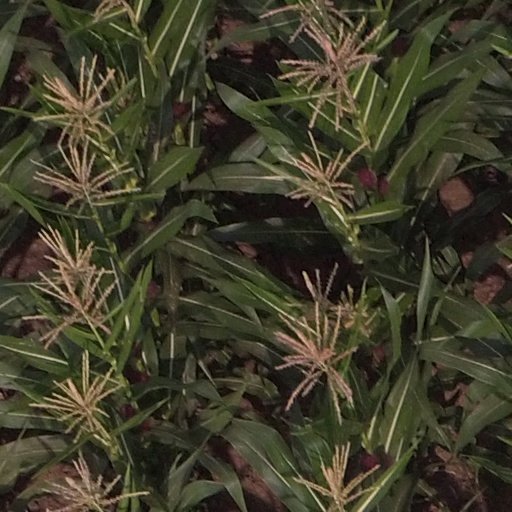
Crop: maize; corn